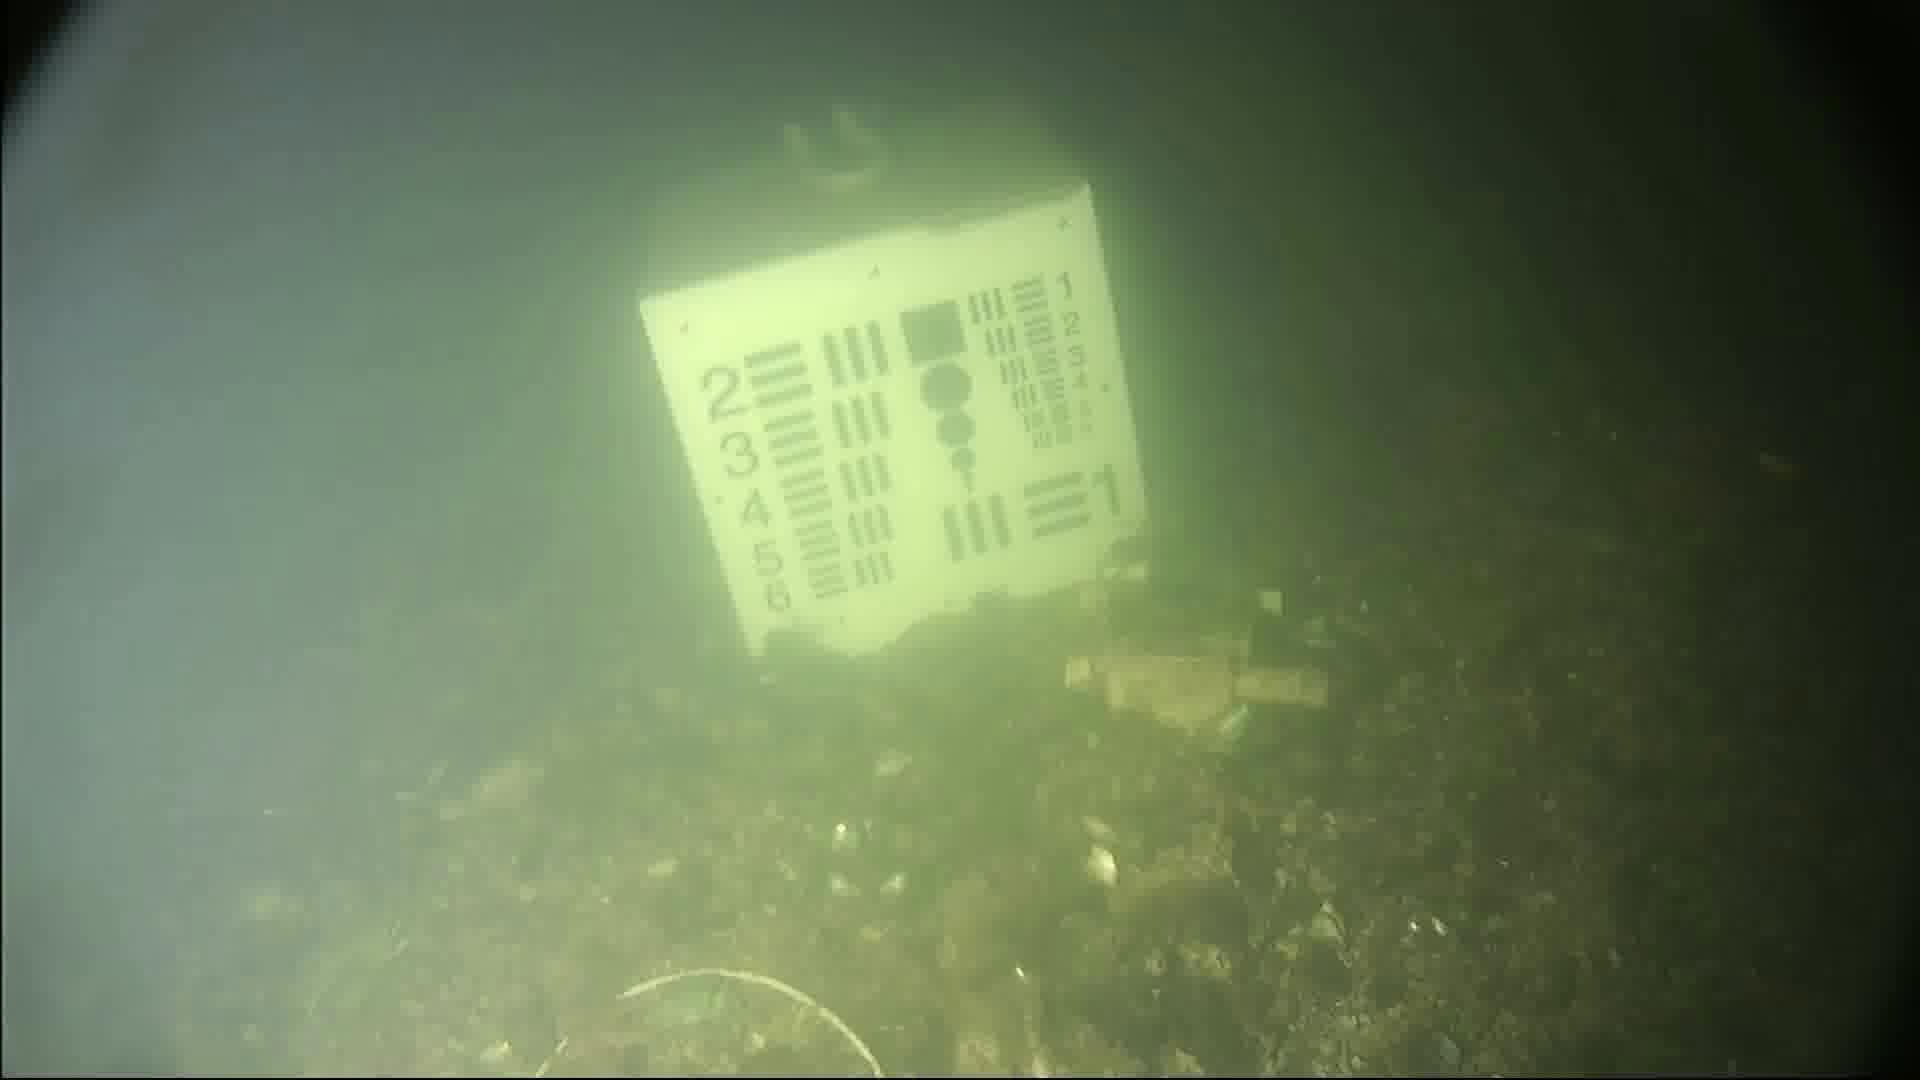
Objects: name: starfish
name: crab